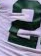
Number: 2